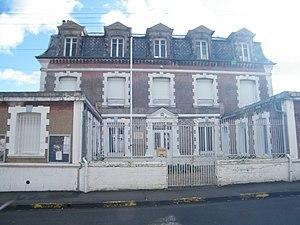
Oisemont, Somme, Fr, communauté de communes du canton d'Oisemont, ancien siège, devenu antenne de la CC2SO (communauté de Communes Somme-Sud-Ouest).
La Communauté de communes Somme Sud-Ouest est une communauté de communes française, située dans le département de la Somme.
La communauté de communes de la Région d'Oisemont est une ancienne communauté de communes française, située dans le département de la Somme.